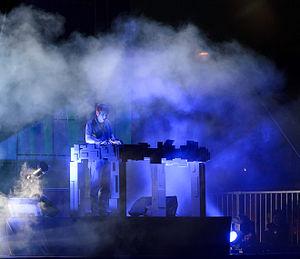
Rone (Erwan Castex) en concert sur le lac d'Enghien-Les-Bains le 15 juin 2013.